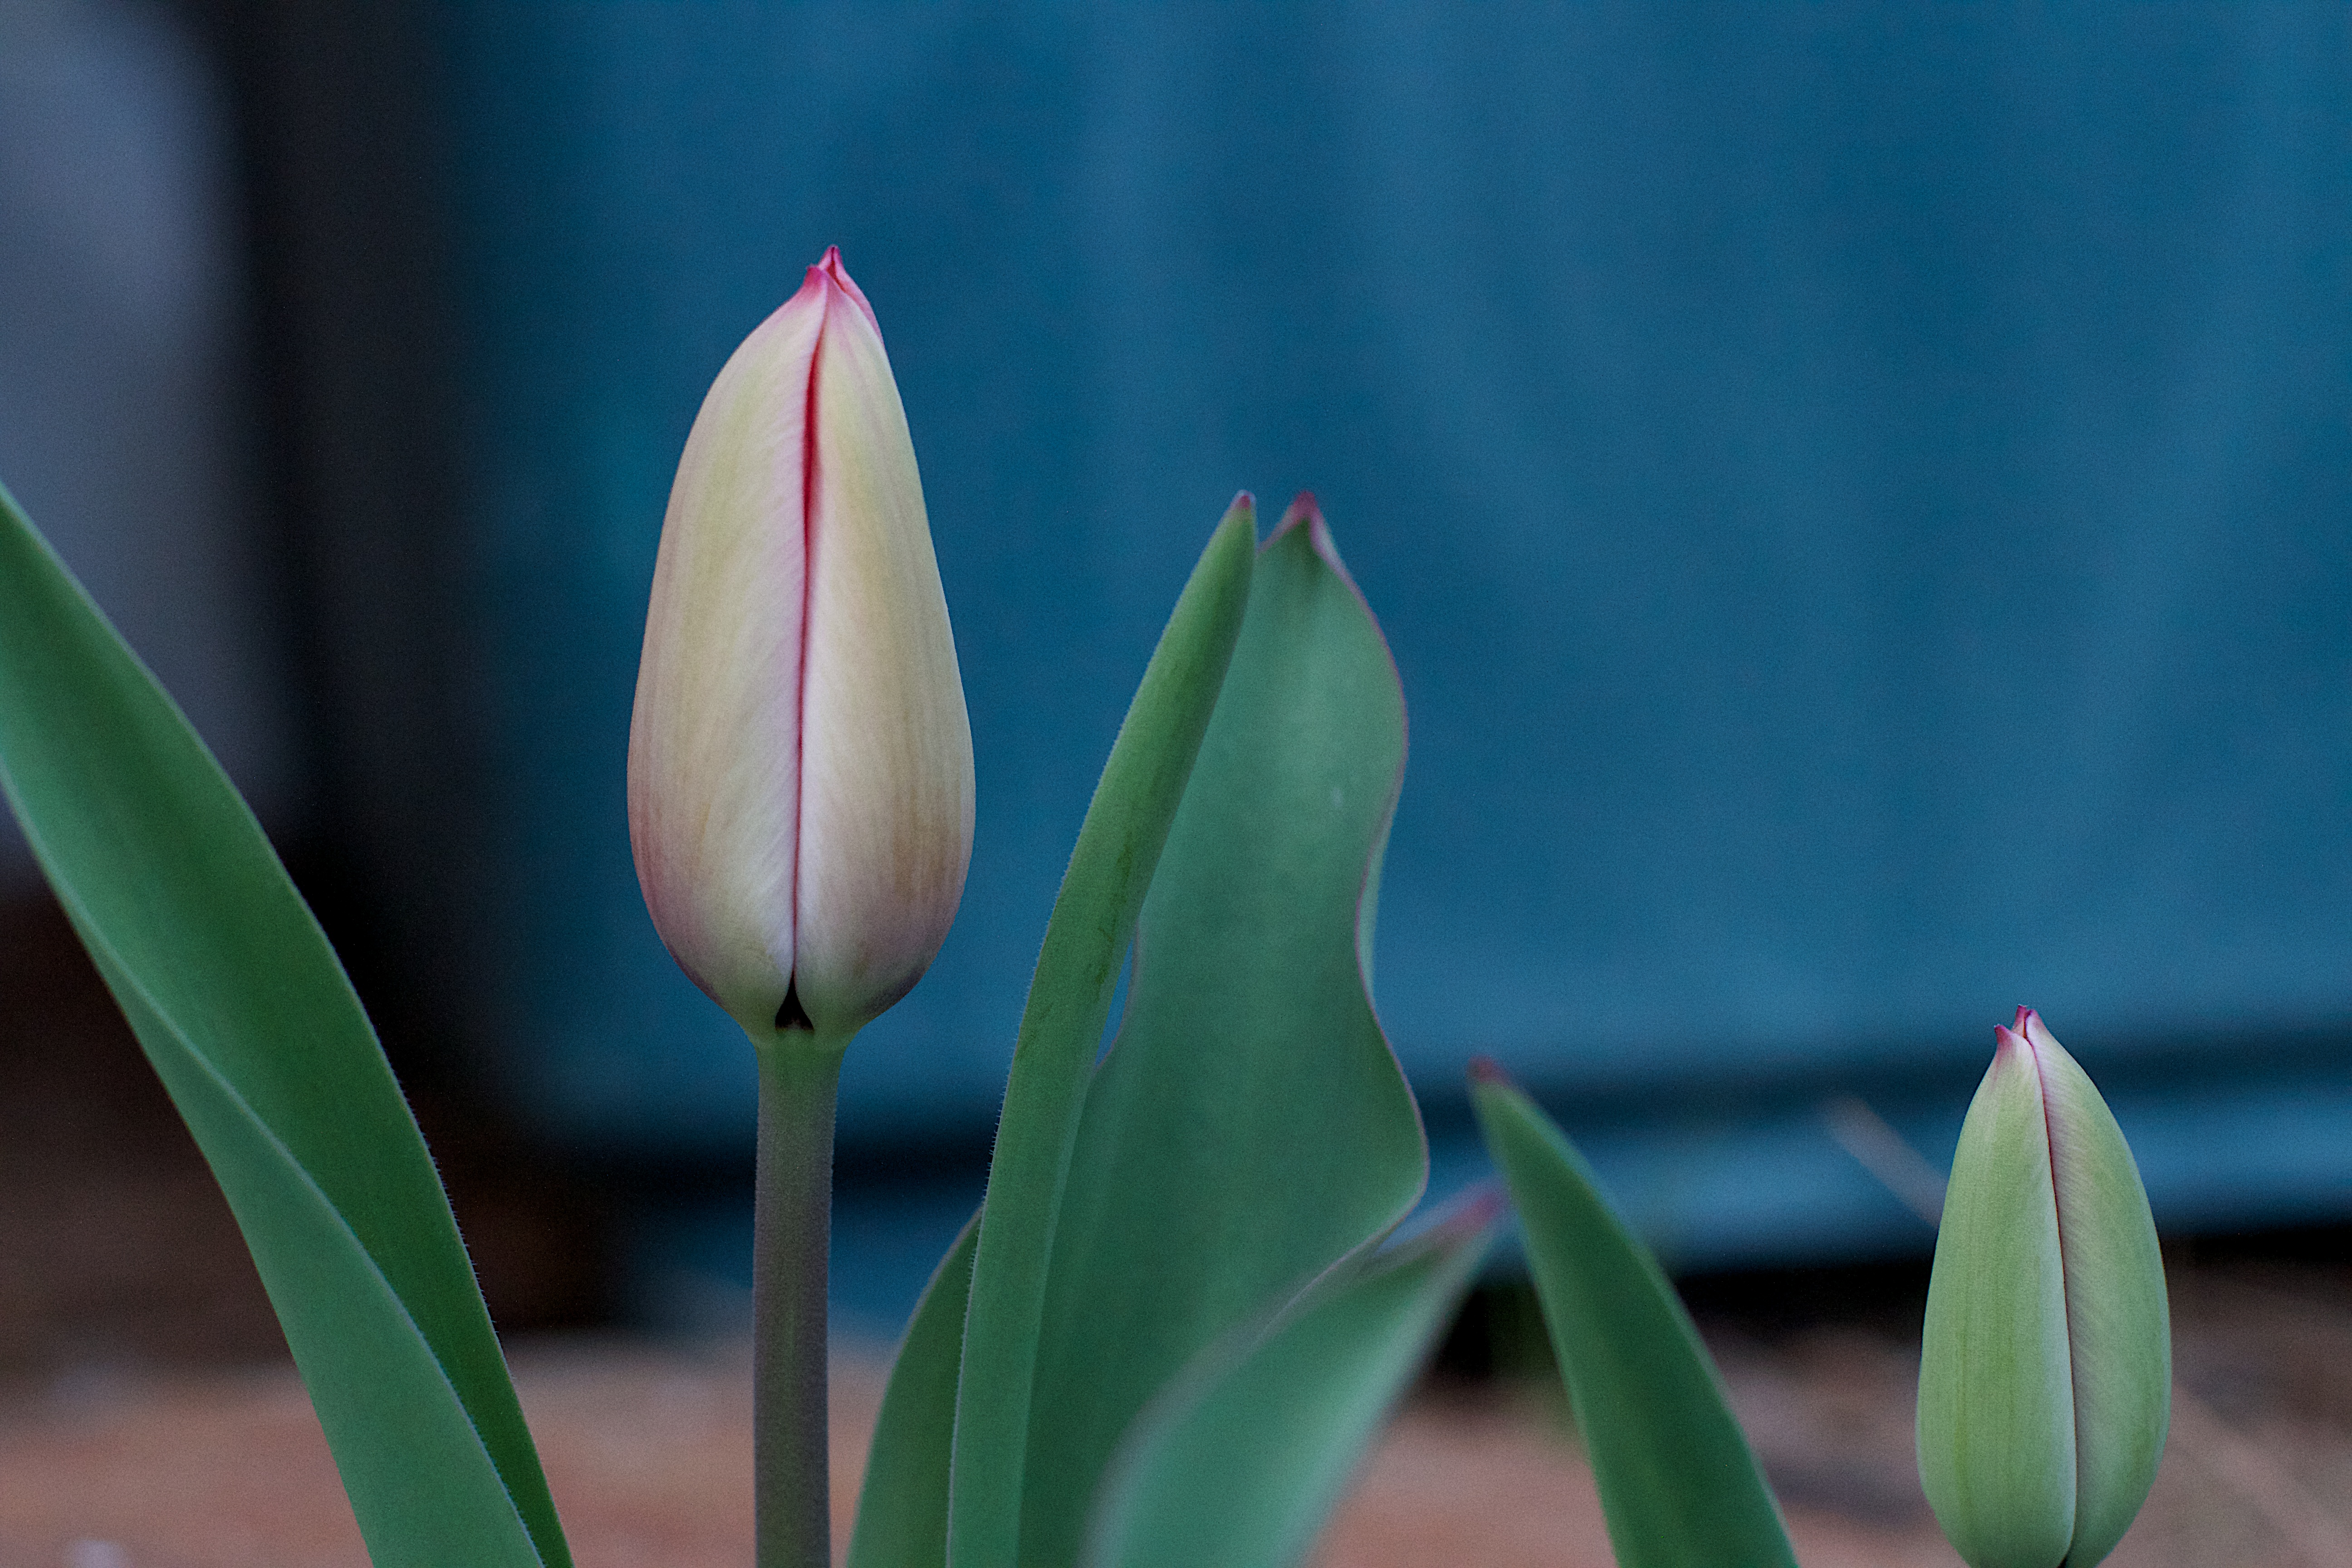
plant, flower, petal, tulip, green, botany, flora, close up, 2013365, macro photography, flowering plant, plant stem, land plant